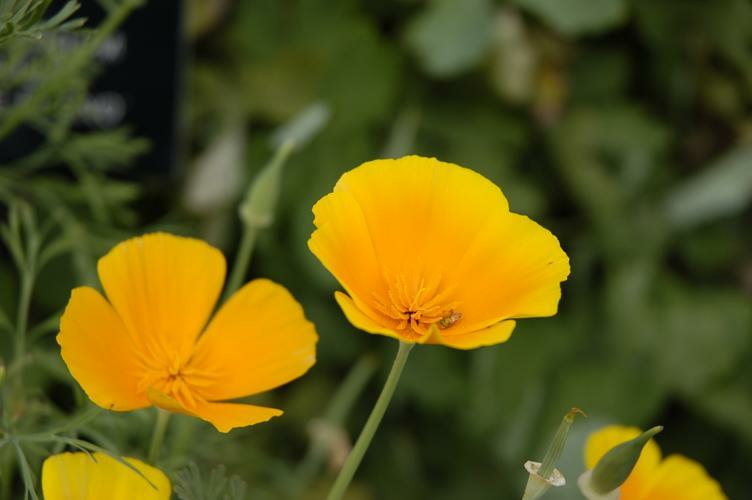
Flower: californian poppy